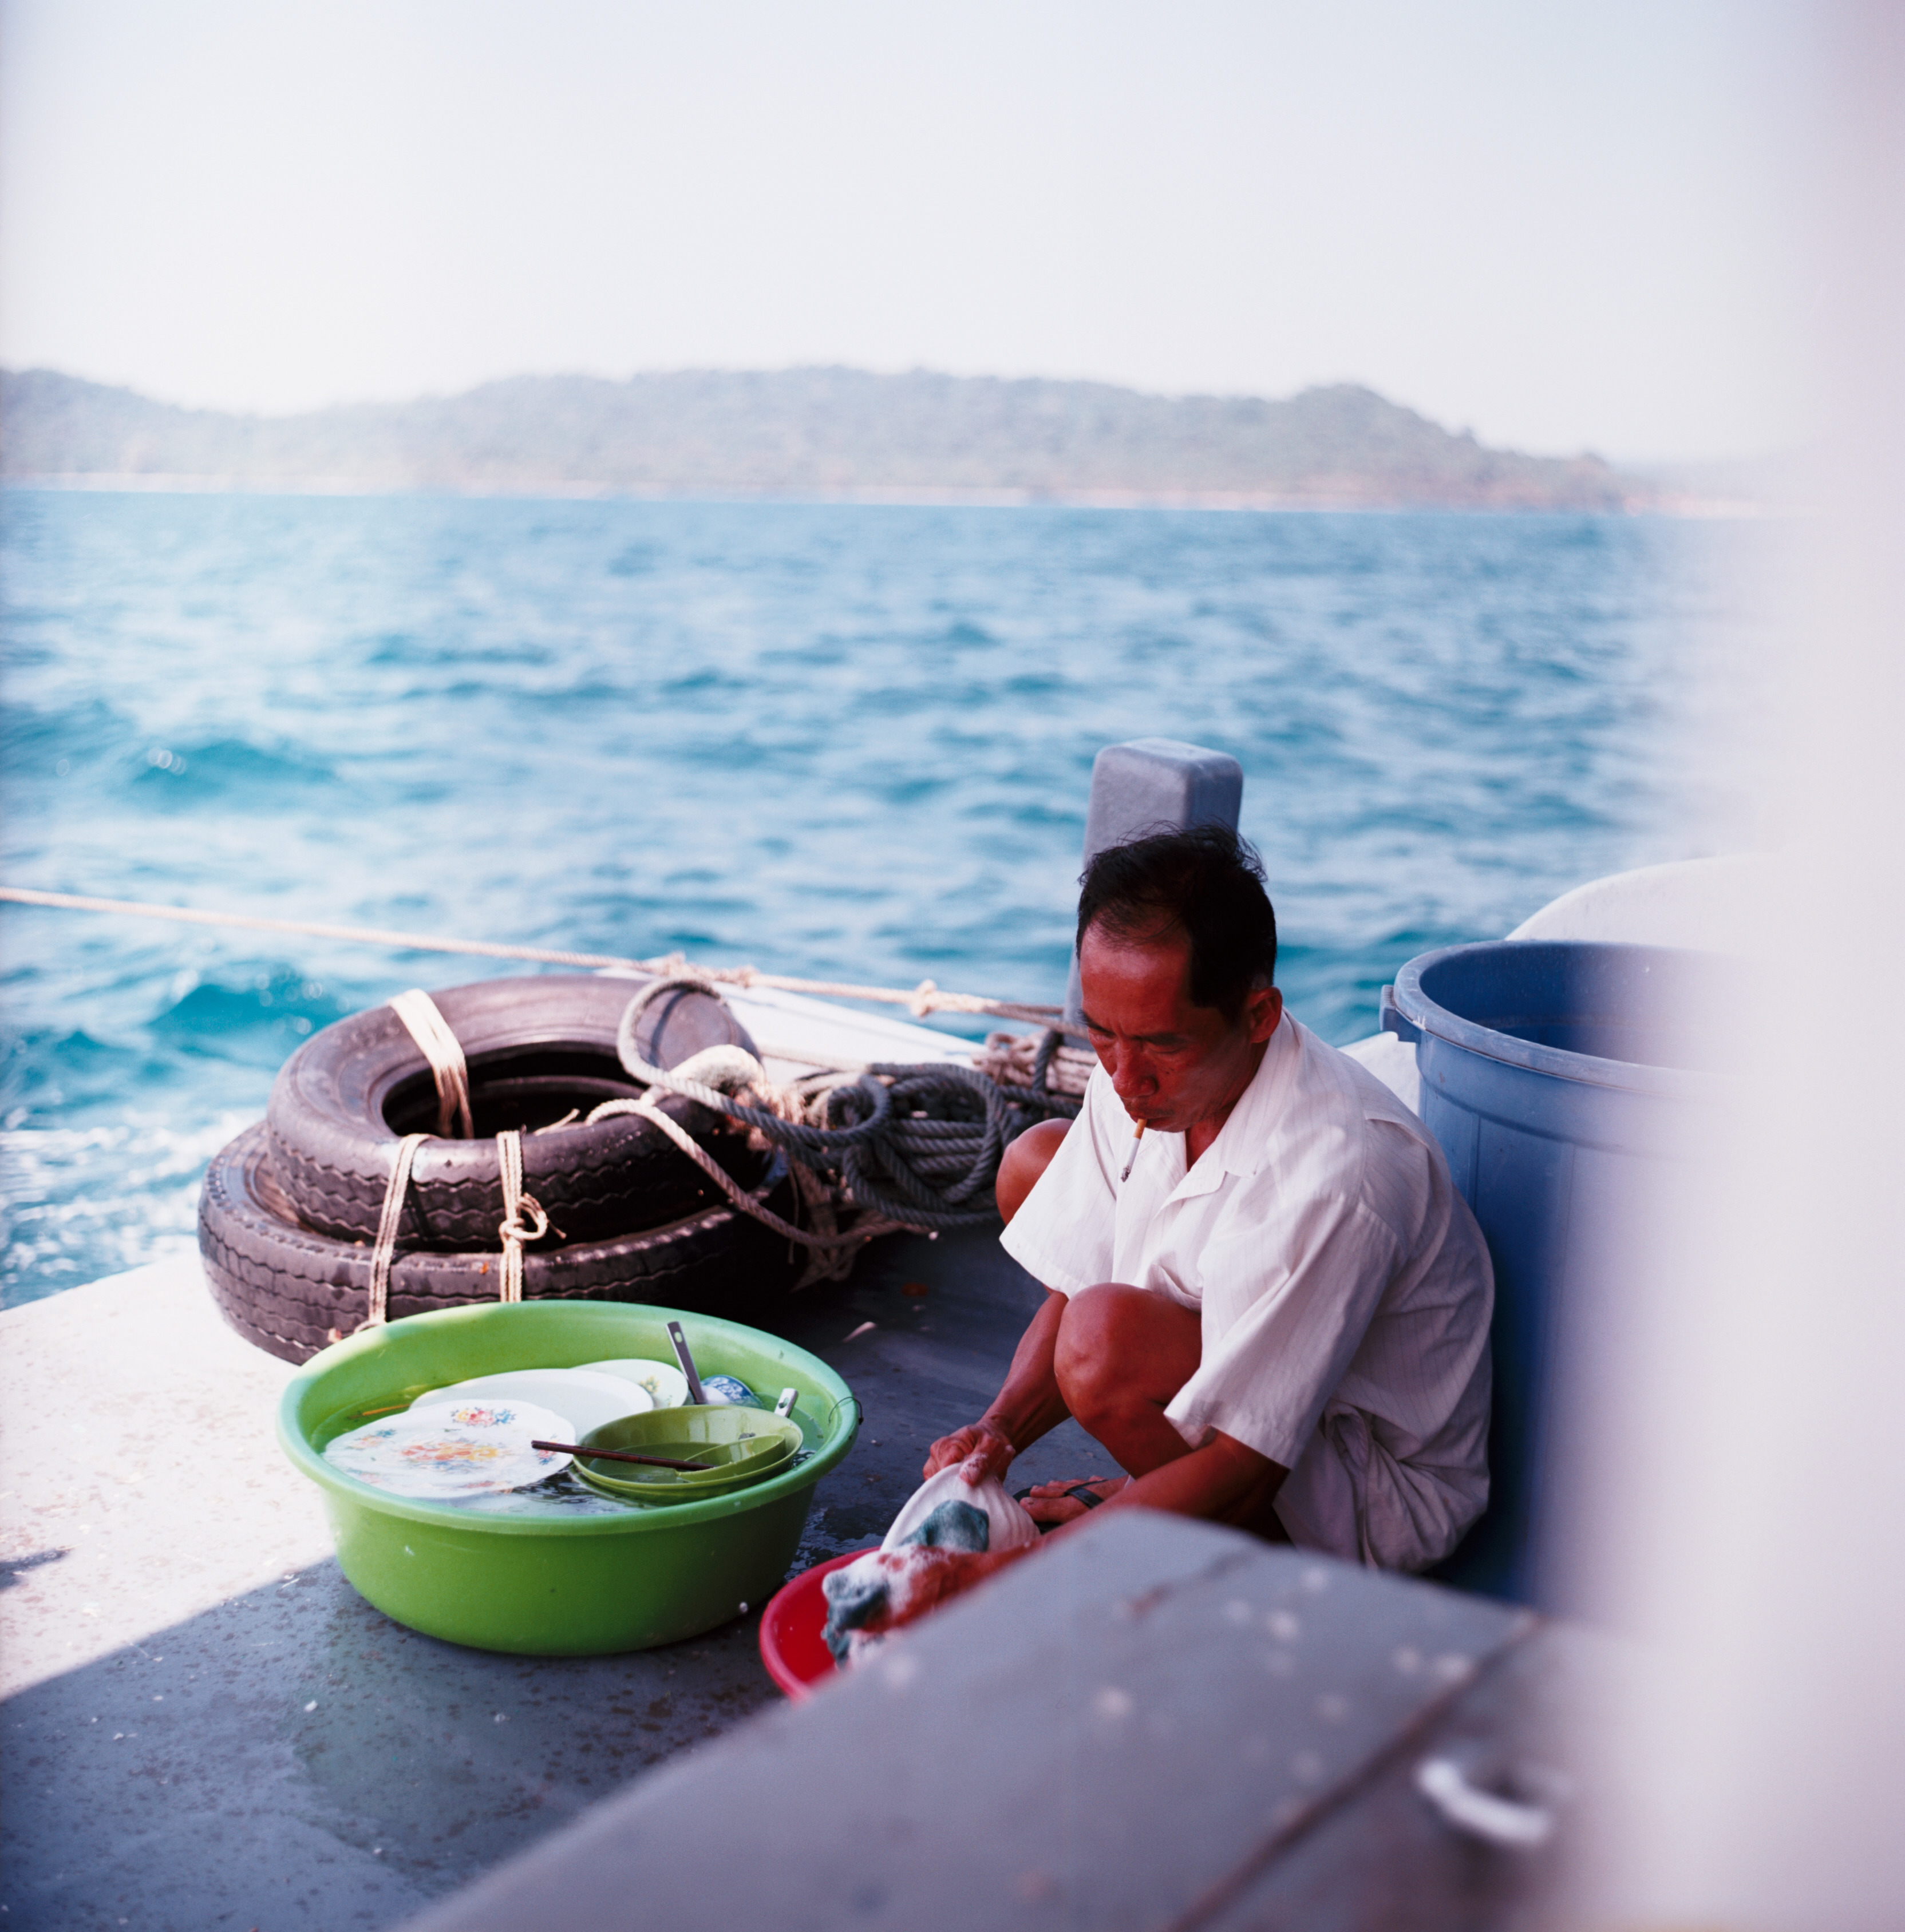
sea, water, person, boat, vacation, rural, vehicle, washing, blue, laundry, waves, tires, dishes, basin, ropes, pale, dishwasher, washing dishes